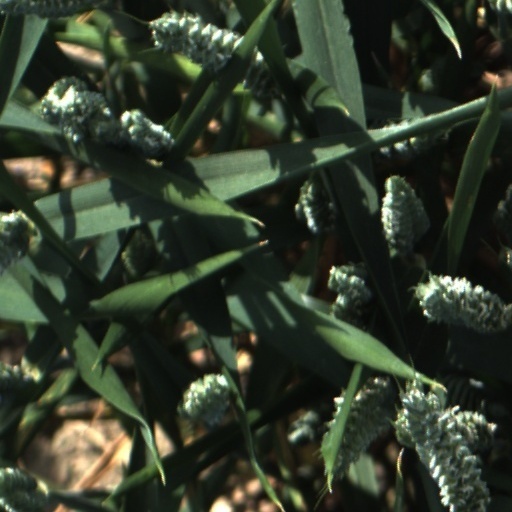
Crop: wheat